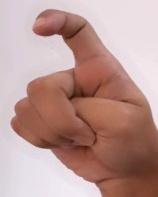
ASL sign: X